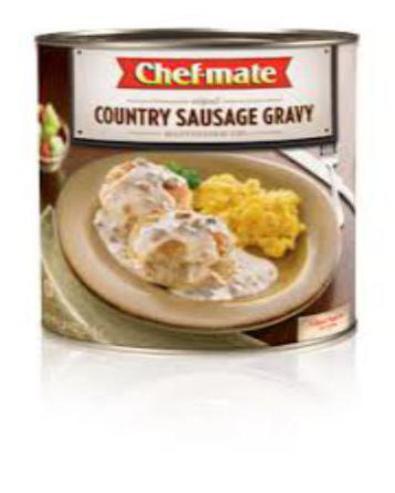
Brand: chef-mate
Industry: Food